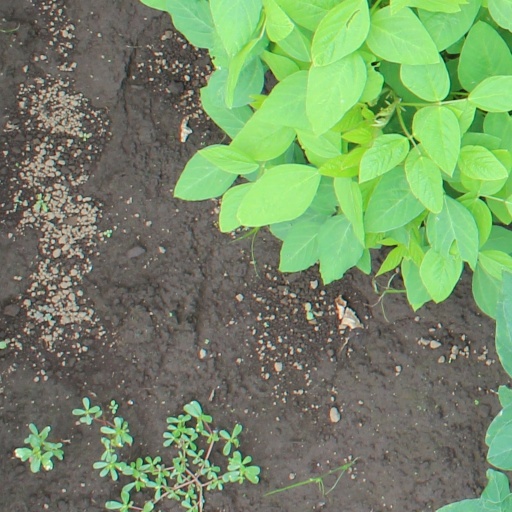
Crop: soybean